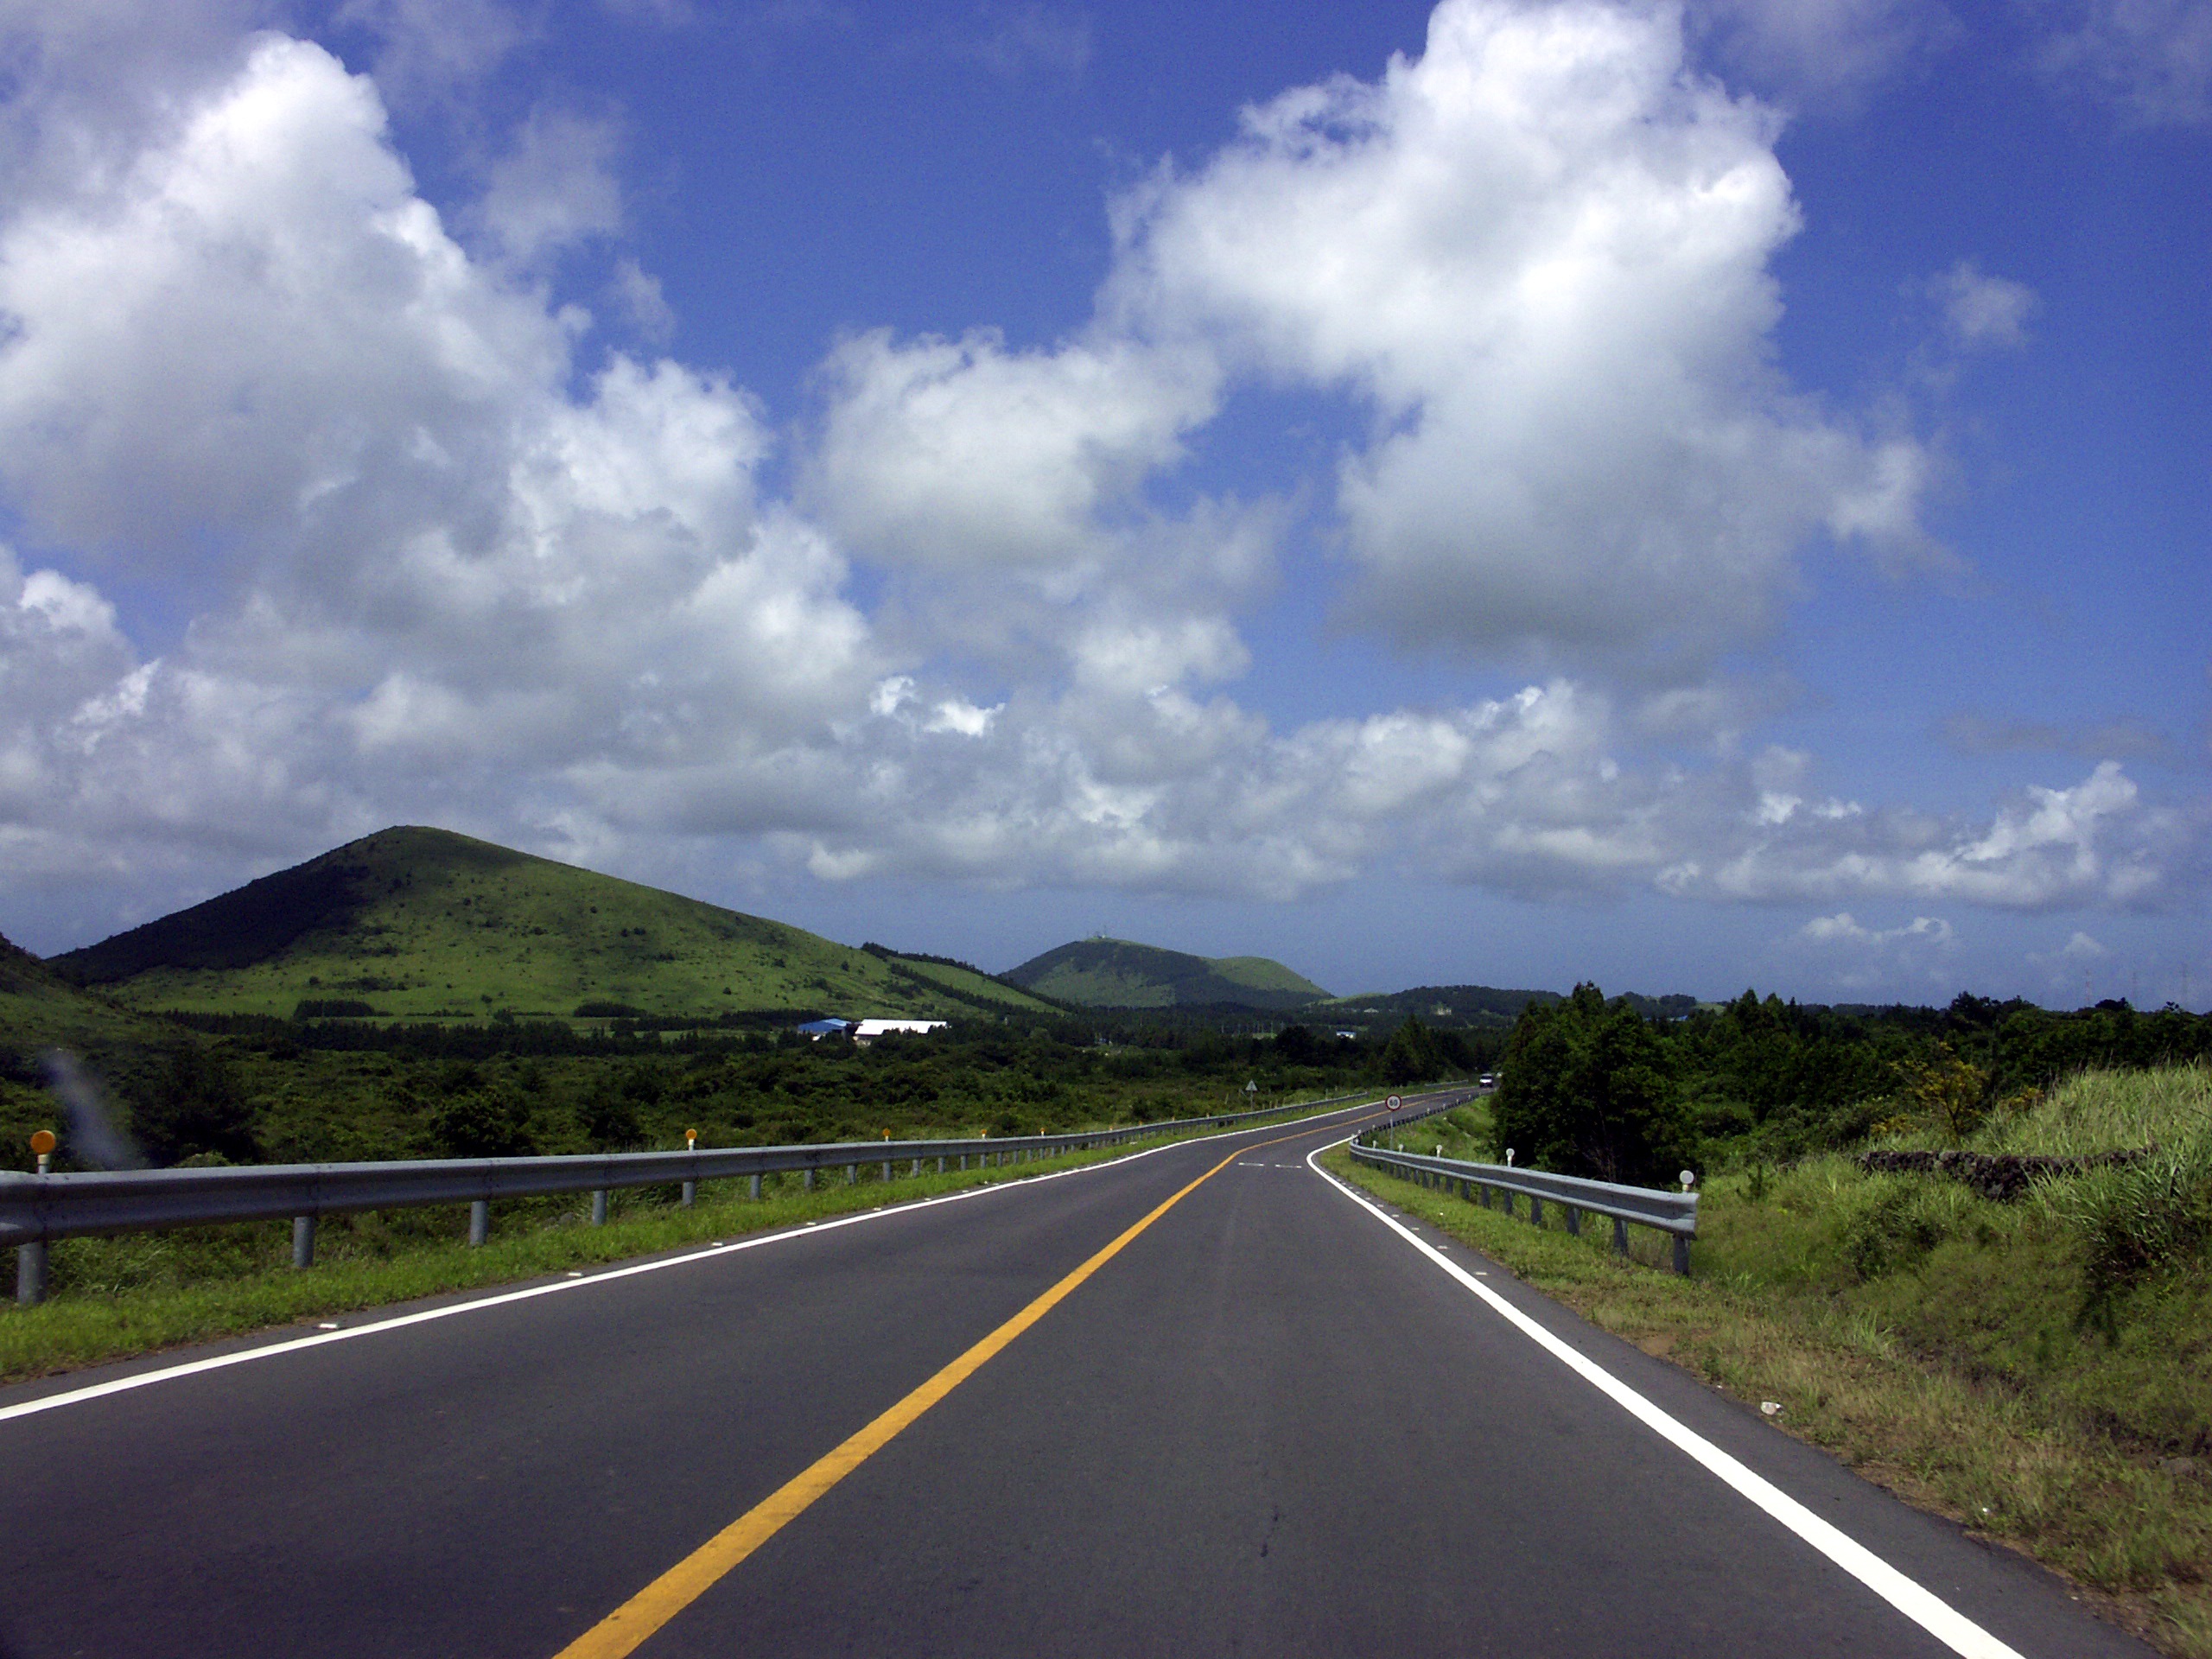
horizon, mountain, cloud, sky, road, field, hill, adventure, highway, driving, bike, asphalt, travel, explore, drive, lane, plain, road trip, infrastructure, rural area, controlled access highway